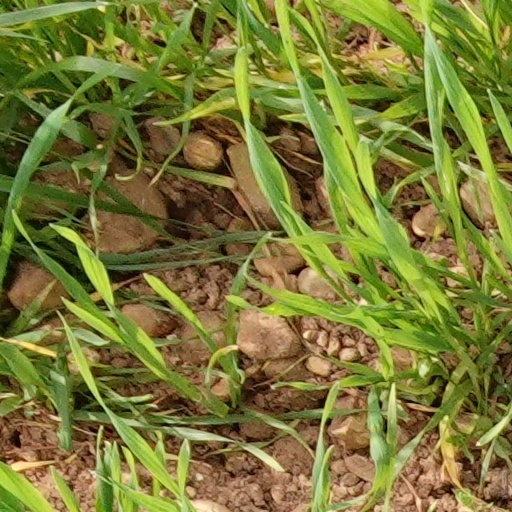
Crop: wheat